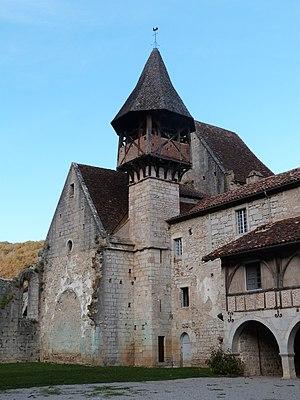
Tour clocher du monastère de Val Paradis
Espagnac-Sainte-Eulalie est une commune française, située dans le département du Lot en région Occitanie. Ses habitants sont les Espagnaquois et Espagnaquoises.